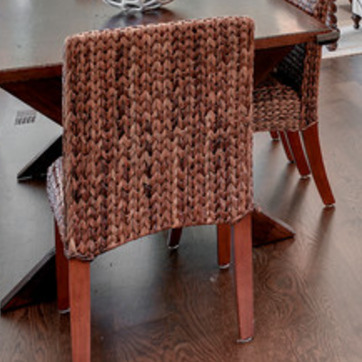
Material: other